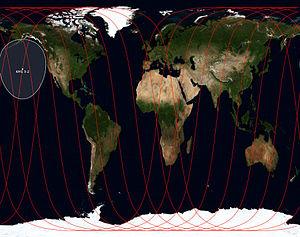
Kwangmyŏngsŏng 3 numéro 2, est le premier satellite artificiel nord-coréen. Il s'agit d'un satellite d'observation de la Terre. Le lancement réussi, qui a eu lieu le 12 décembre 2012 à 00:49 UTC, fait suite à une première tentative infructueuse de mise en orbite d'un satellite identique le 13 avril 2012.